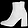
Label: Ankle boot